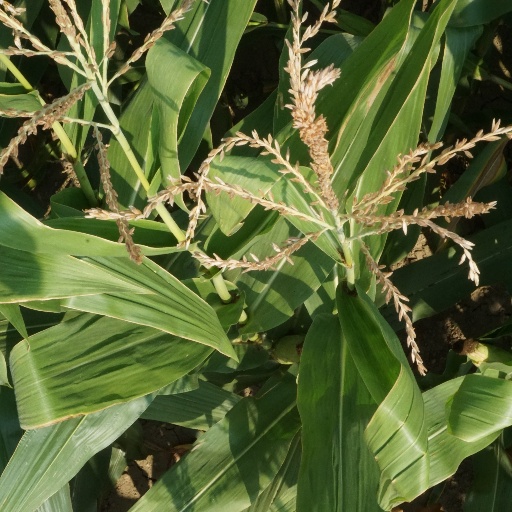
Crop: maize; corn